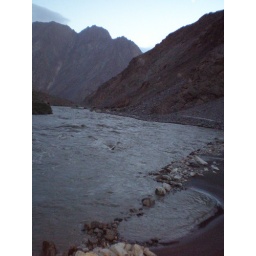
A little beach surrounded by mountains